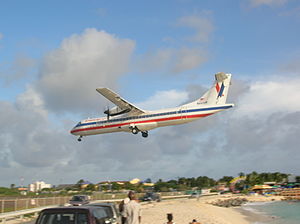
Princess Juliana International Airport
Princess Juliana International Airport, er en international lufthavn beliggende i Sint Maarten, på den hollandske del af øen Saint Martin. I 2007 ekspederede den 1.647.824 passagerer og 103.650 flybevægelser. Lufthavnen er hovedlufthavnen for Leewardøerne inklusive Anguilla, Saba, Saint Barthélemy og Sint Eustatius. Lufthavnen er opkaldt efter Juliana af Nederlandene, der som Kronprinsesse landede på stedet i 1944.